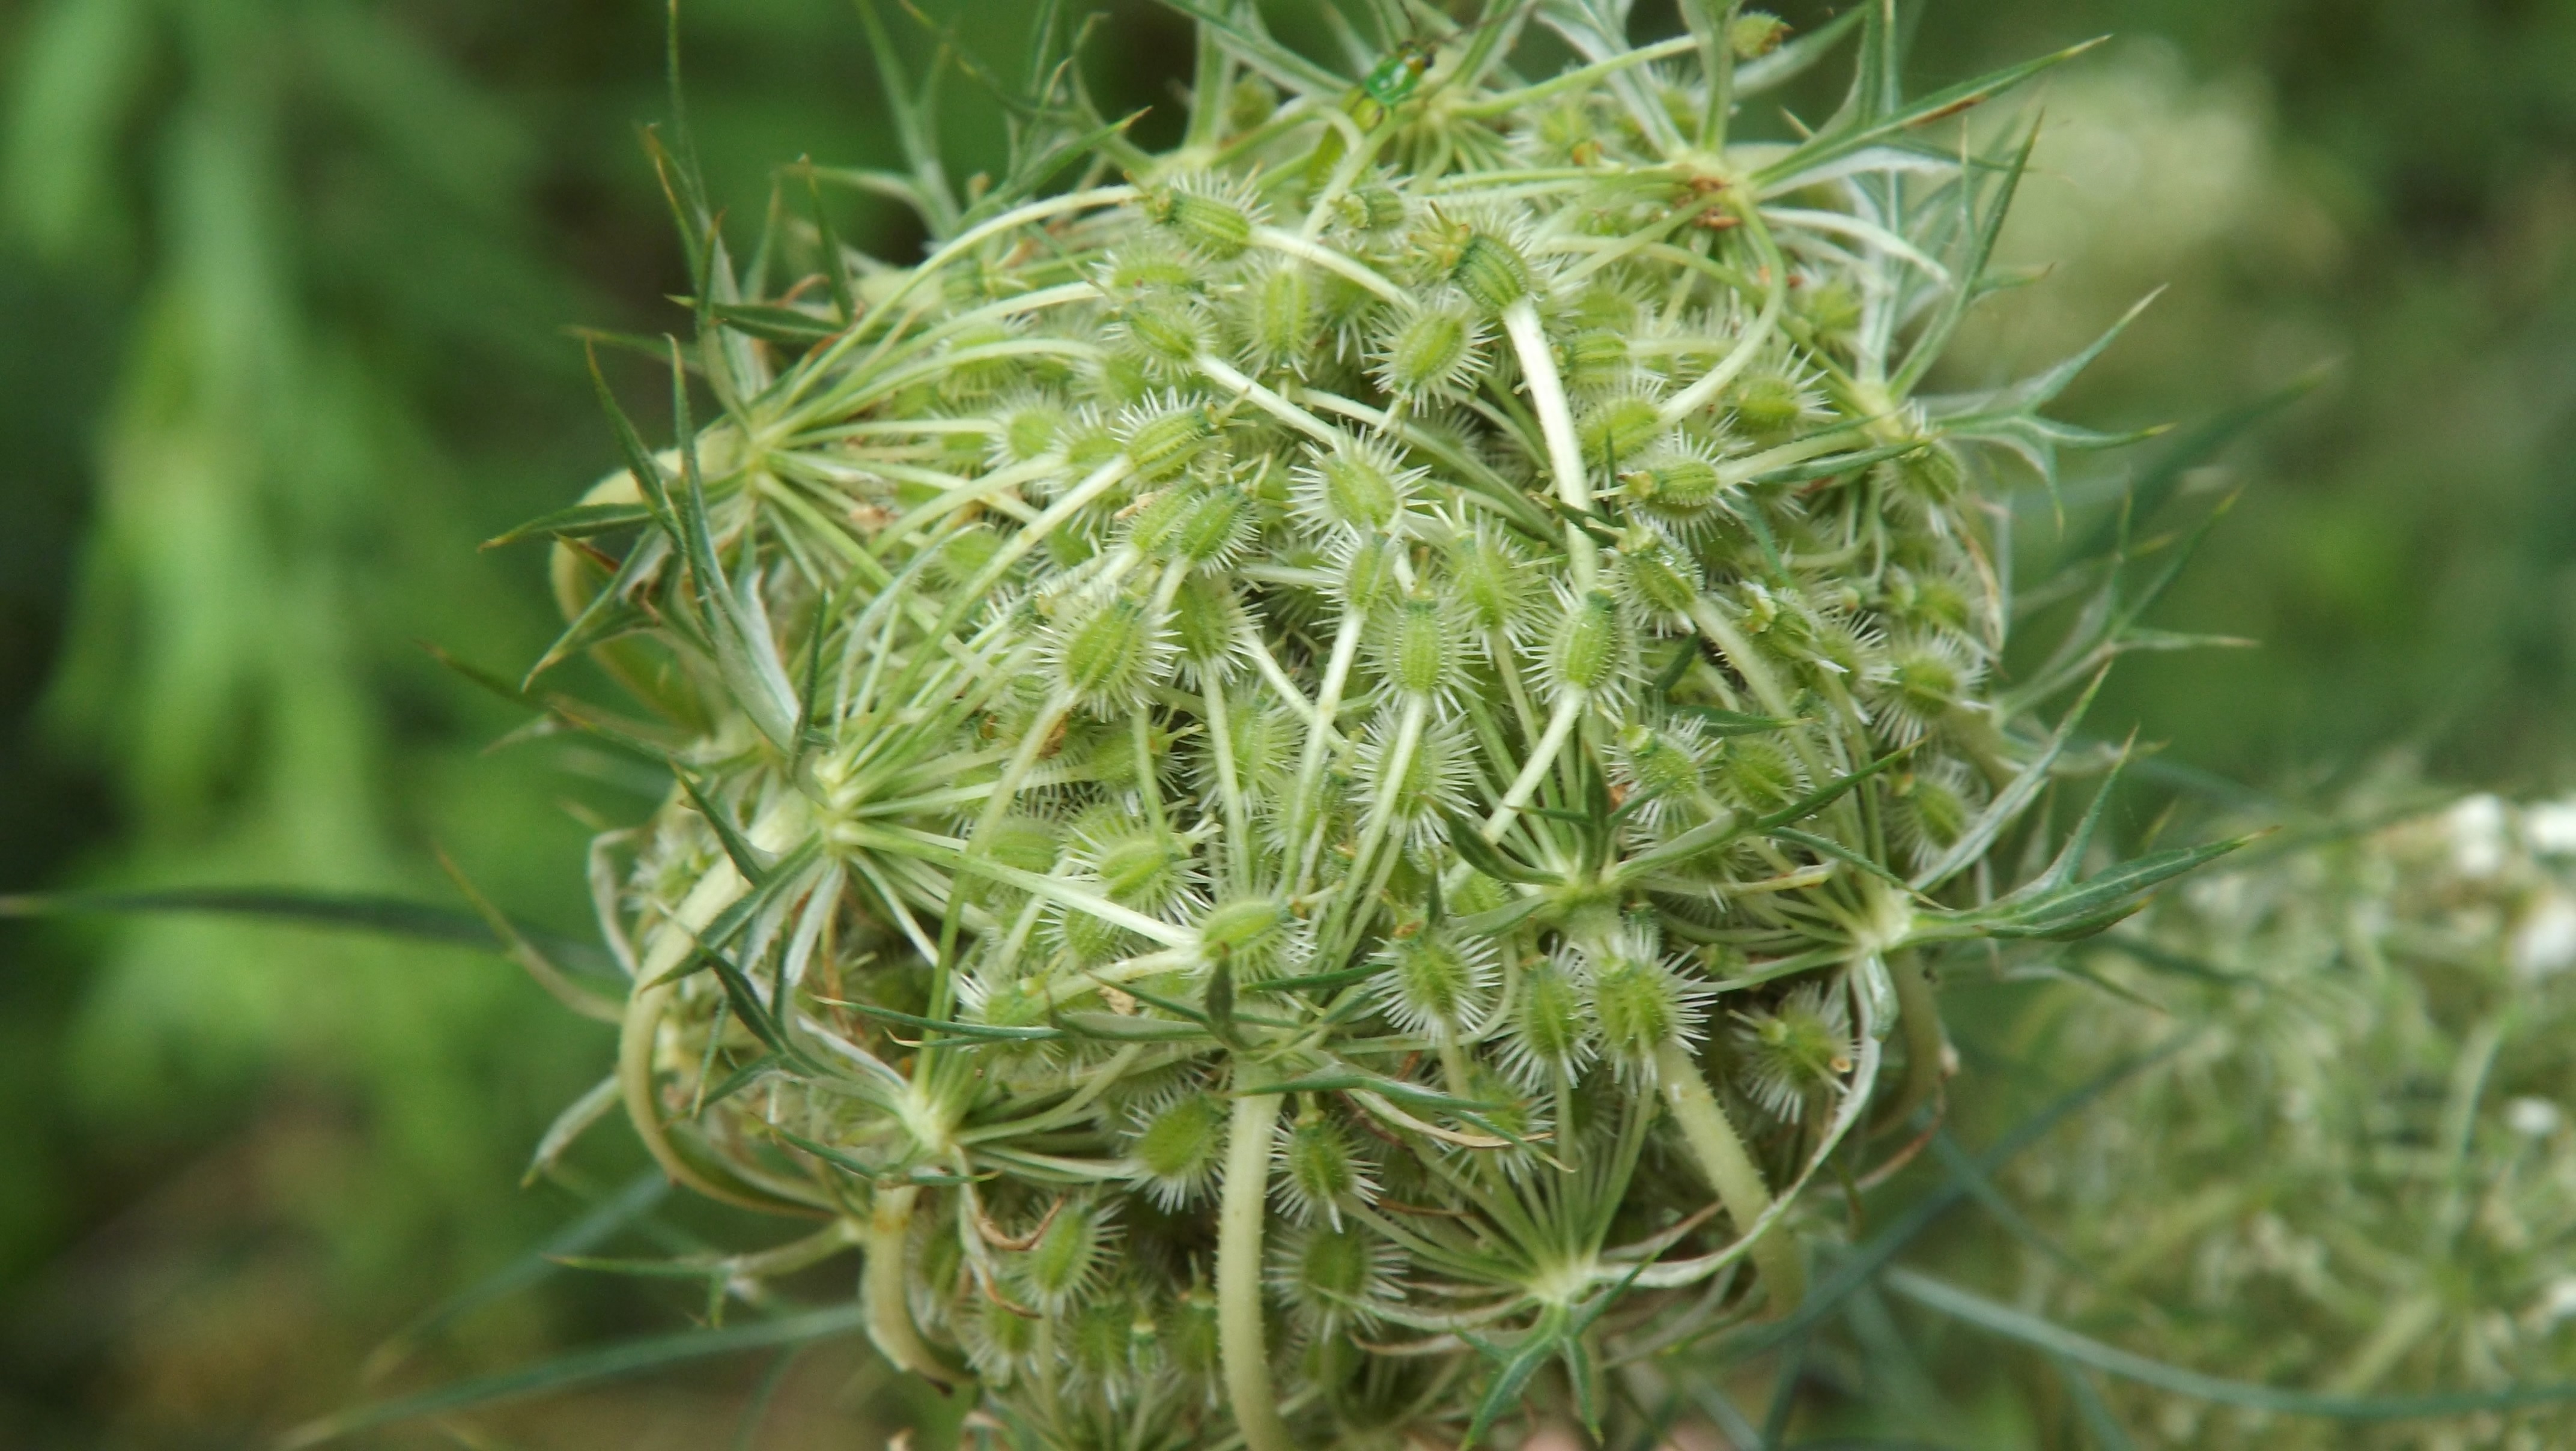
nature, grass, plant, lawn, flower, herb, botany, garden, flora, wild flower, wildflower, close up, shrub, head, rosemary, flowering plant, queen anne's lace, wild carrot, daucus carota, subshrub, grass family, land plant, weed flora green